Half-Life 2: Lost Coast

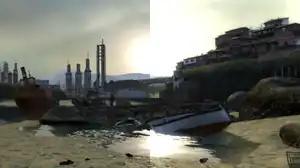
A comparison of standard fixed-aperture rendering (left) with HDR rendering (right) in the Source engine

The goal of "Lost Coast" was to demonstrate the new high-dynamic-range rendering implemented into the Source game engine. Valve first attempted to implement high-dynamic-range rendering in Source in late 2003. The first method stored textures in RGBA color space, allowing for multisample anti-aliasing and pixel shaders to be used, but this prevented alpha mapping and fog effects from working correctly, as well as making textures appear sharp and jagged. The second method involved saving two versions of a texture: one with regular data, and the other with overbrightening data. However, this technique did not allow for multisample anti-aliasing and consumed twice as much video card memory, making it infeasible. The third method, shown at the E3 convention in 2005, used floating-point data to define the RGB color space, allowing for reasonably efficient storage of the high-dynamic-range data. However, this method also did not allow for multisample anti-aliasing, and was only compatible with Nvidia video cards, leaving ATI cards unable to run high dynamic range. The fourth and final method compromised between the second and third methods, using overbrightening textures sparingly and allowing ATI cards to render HDR in a different way from the Nvidia ones while nearly producing the same result.